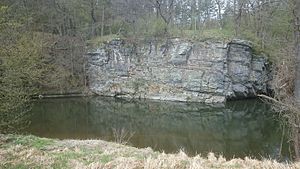
Thayadal nationalpark / Galleri
Thaya ved foden af Umlaufberg.
Den 1.330 ha store Thayadal nationalpark ligger i grænseområdet mellem delstaten Niederösterreich og Tjekkiet, og den er sammenhængende med den tjekkiske Podyjí nationalpark. Thayatal med de stejlt beliggende skove er blandt de smukkeste gennembrudsdale i Østrig. Den største højde har Umlaufberg, der består af gnejs, og som floden Thaya løber rundt om.